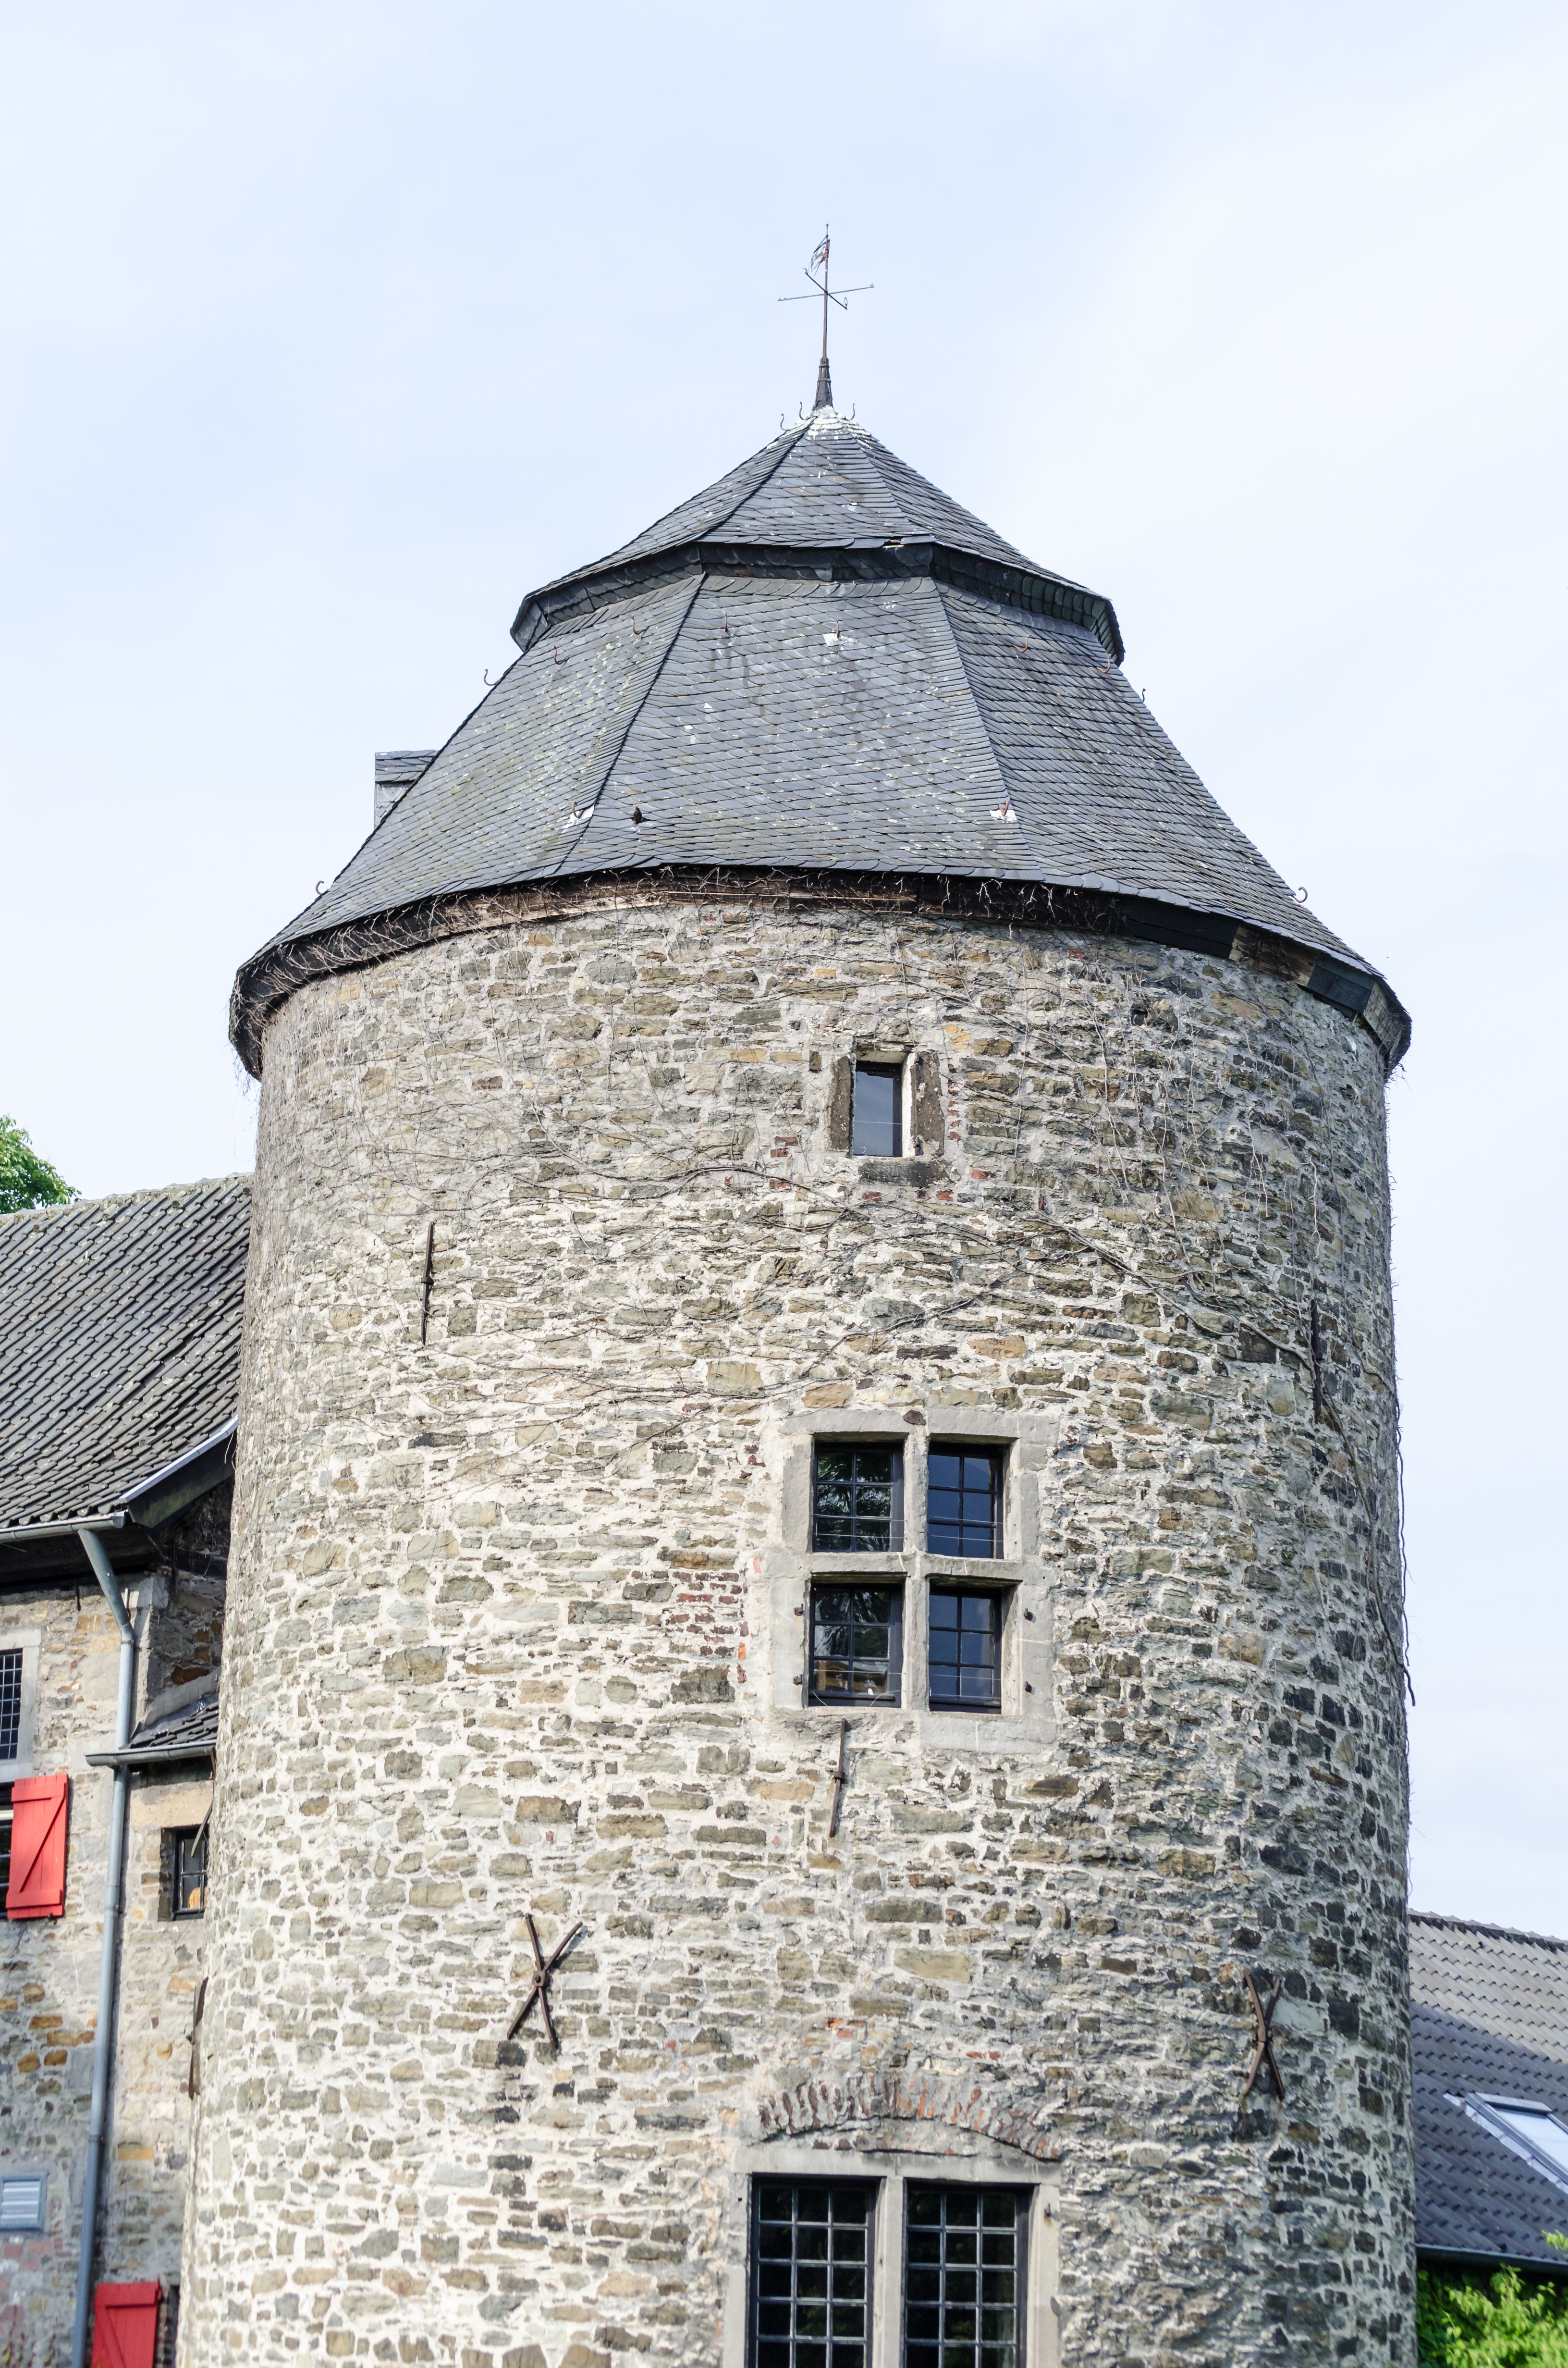
building, tower, facade, church, chapel, place of worship, bell tower, old town, steeple, middle ages, truss, castle tower, loopholes, russian festivals, maschikuliturm